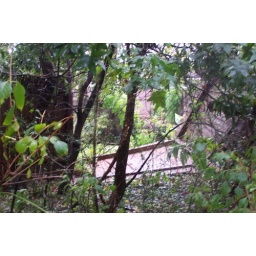
tree fell on fence in wooded pasture